Fingertip (TV series)

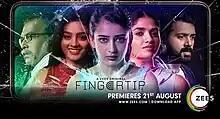
Poster

Fingertip is a 2019 Indian Tamil-language streaming television series, starring Akshara Haasan, Ashwin Kakumanu, Sunaina, and Gayathrie. "Fingertip" was directed by Srinivasan Shivakar and premiered on ZEE5 on 21 August 2019.